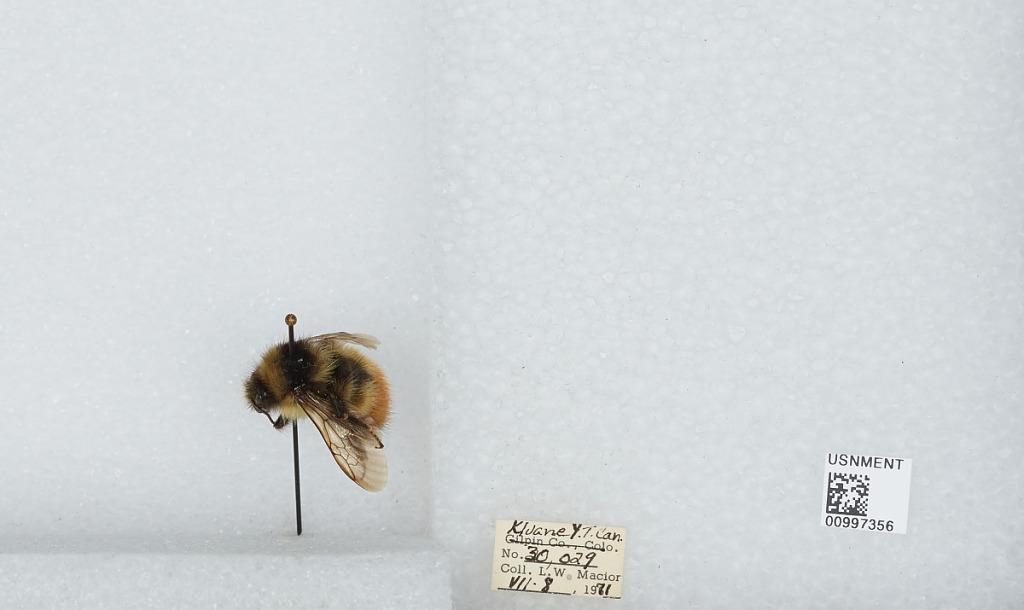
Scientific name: Bombus (Pyrobombus) flavifrons Cresson
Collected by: L. Macior
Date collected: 1971-7-8
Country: Canada
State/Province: Yukon Territory
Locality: Kluane
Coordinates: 60.75, -139.5